P14 deficiency

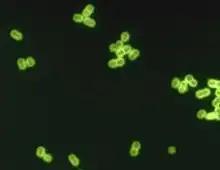
"Streptococcus pneumoniae" under the microscope.

Like other primary immunodeficiency syndromes, patients with p14 deficiency are prone to infection due to impaired immune systems, for example, the recurrent bronchopulmonary infection caused by "Streptococcus pneumoniae". Abnormalities can also be observed among three major types of immune cells.